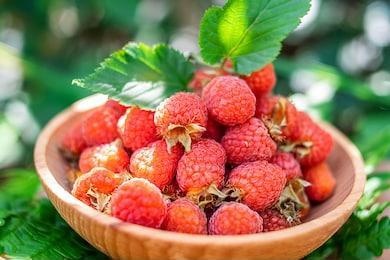
Label: raspberry